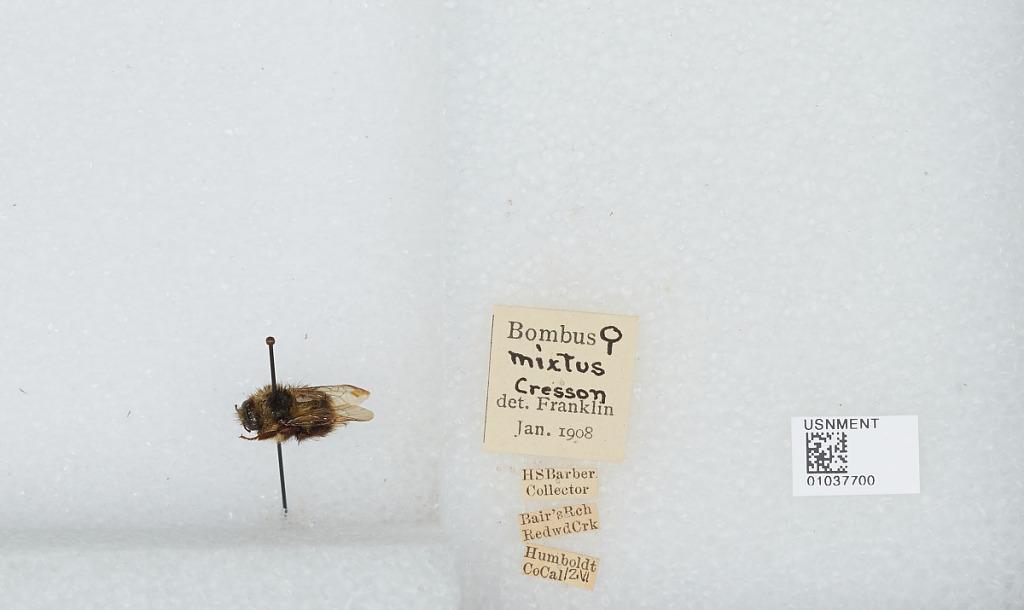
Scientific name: Bombus (Pyrobombus) mixtus Cresson
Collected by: H. Barber
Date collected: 1912-6-
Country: United States
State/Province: California
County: Humboldt
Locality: Bair's Ranch, Redwood Creek
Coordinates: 40.9647, -123.842
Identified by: Franklin